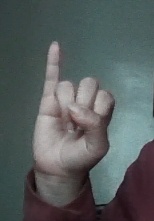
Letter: meem